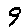
Label: 9